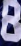
Number: 8